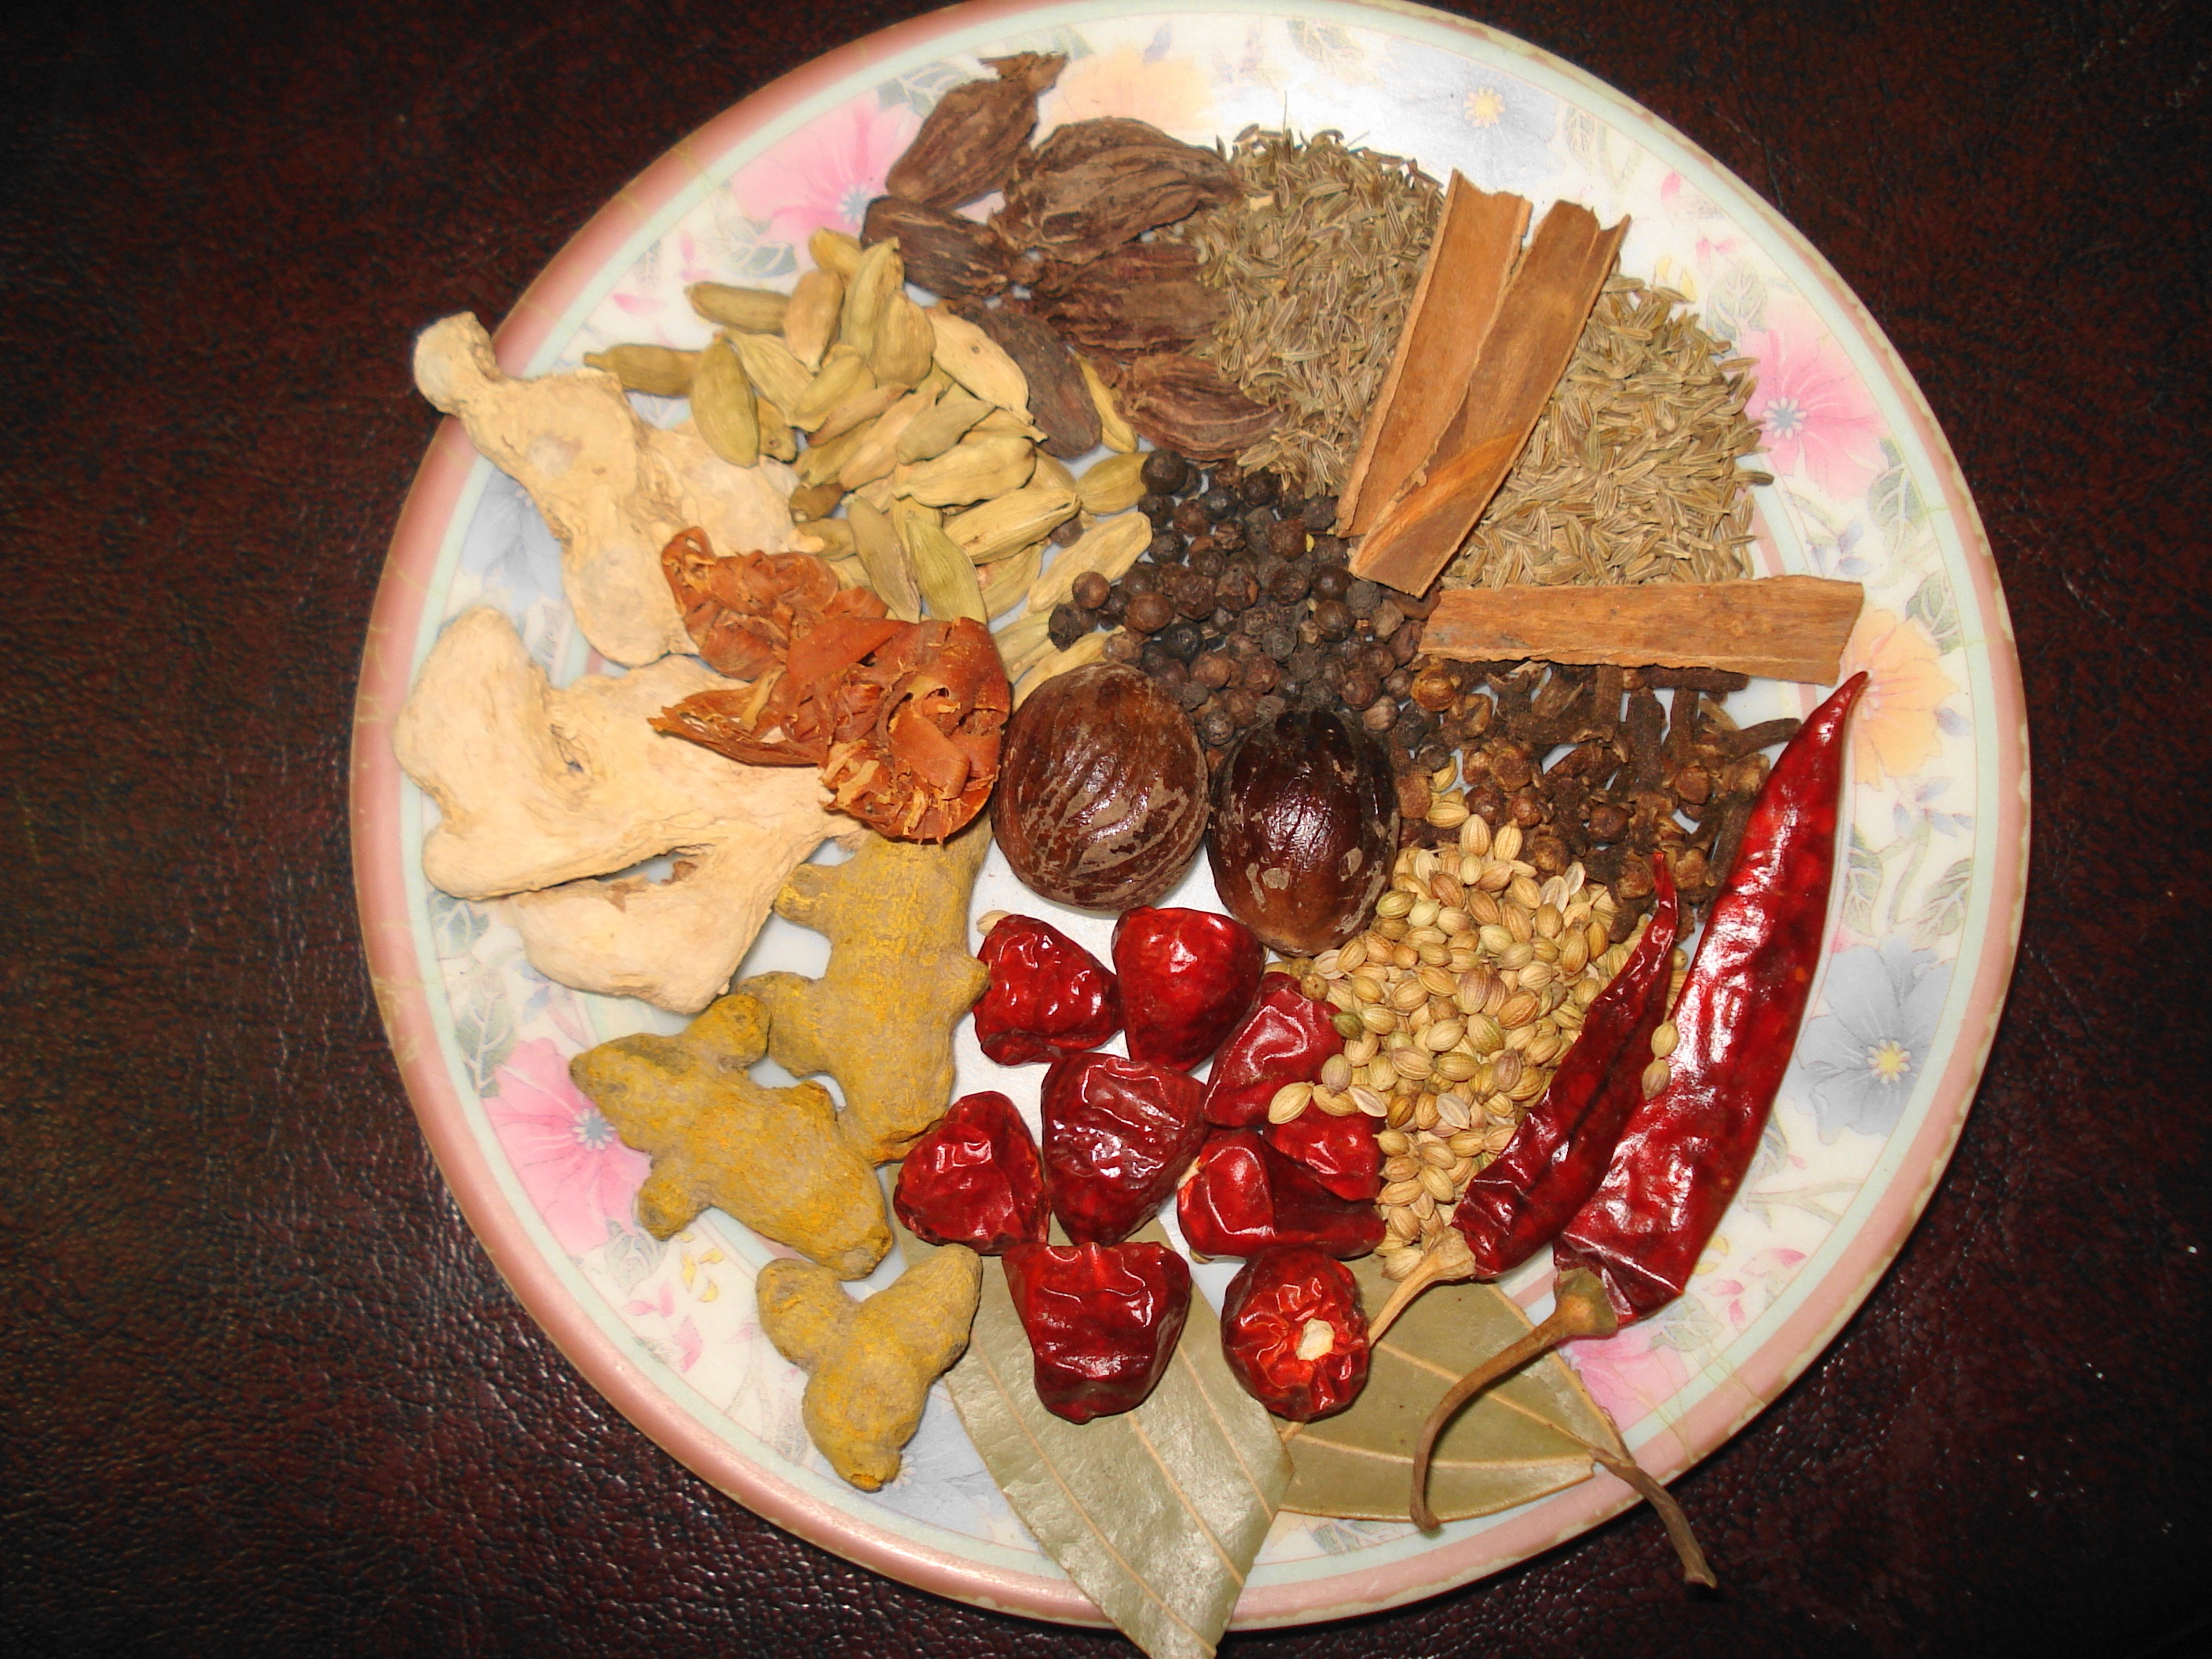
dish, meal, food, cooking, produce, colorful, breakfast, cuisine, spices, vegetarian food, ingredients, aromatic, flavor, curry